Ouida

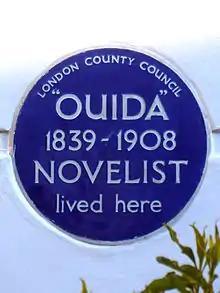
Blue plaque erected in 1952 by London County Council at 11 Ravenscourt Square, Hammersmith, London W6

Although successful, she did not manage her money well. A civil list pension of £150 a year was offered to her by the prime minister, Sir Henry Campbell-Bannerman, on the application of Alfred Austin, George Wyndham, and Walburga, Lady Paget, which she reluctantly accepted after a request by her friend, Lady Howard of Glossop, on 16 July 1906.